Northrop B-2 Spirit

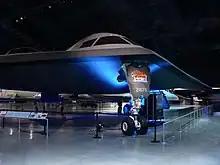
Restored B-2 Spirit full-scale test unit on display at the National Museum of the United States Air Force

On 23 February 2008, B-2 "AV-12" "Spirit of Kansas" crashed on the runway shortly after takeoff from Andersen Air Force Base in Guam. "Spirit of Kansas" had been operated by the 393rd Bomb Squadron, 509th Bomb Wing, Whiteman Air Force Base, Missouri, and had logged 5,176 flight hours. The two-person crew ejected safely from the aircraft. The aircraft was destroyed, a hull loss valued at US$1.4 billion. After the accident, the USAF took the B-2 fleet off operational status for 53 days, returning on 15 April 2008. The cause of the crash was later determined to be moisture in the aircraft's Port Transducer Units during air data calibration, which distorted the information being sent to the bomber's air data system. As a result, the flight control computers calculated an inaccurate airspeed, and a negative angle of attack, causing the aircraft to pitch upward 30 degrees during takeoff. This was the first crash and loss of a B-2.